Høvdingsgård

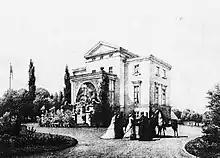
The new main building

The new owner of Høvdingsgård was Lars Terpager Hagen. He had previously leased Petersgaard from his father-in-law Peter Johansen. Lars Terpager Hagen's son, Peter Hagen, inherited the estate after hisfather's death in 1833. He was hit by mental decease and died in 1848. Høvdingsgård was then passed to his sister, Maren Regine Hagen, and her husband, Ernst Frederik Andreas Bilsted. In 1852, Bilsted constructed a new main building with the assistance of the architect Vilhelm Theodor Walther. Ernst Frederik Andreas Bilsted died in 1871. In 1883, Maren Regine Hagen ceded the estate to their two sons-in-law, Fritz Peter Adolph Uldall and Bredo Ove Ernst von Obelitz. Fritz Peter Adolph Uldall. who was married to the elder daughter Anna Elisabeth Helene Caroline Bilsted (17411938), was a vice admiral in the Royal Danish Navy. Incidentally, he was the great-grandson of the estate's earlier owner, Peter Uldall. Bredo Ove Ernst von Obelitz, who was married to the younger daughter Emma Henriette Erneste Regine Bilsted, (18491939), was a Supreme Court justice. Both families lived in Copenhagen.